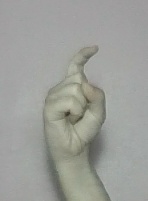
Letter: ra